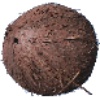
Label: cocos